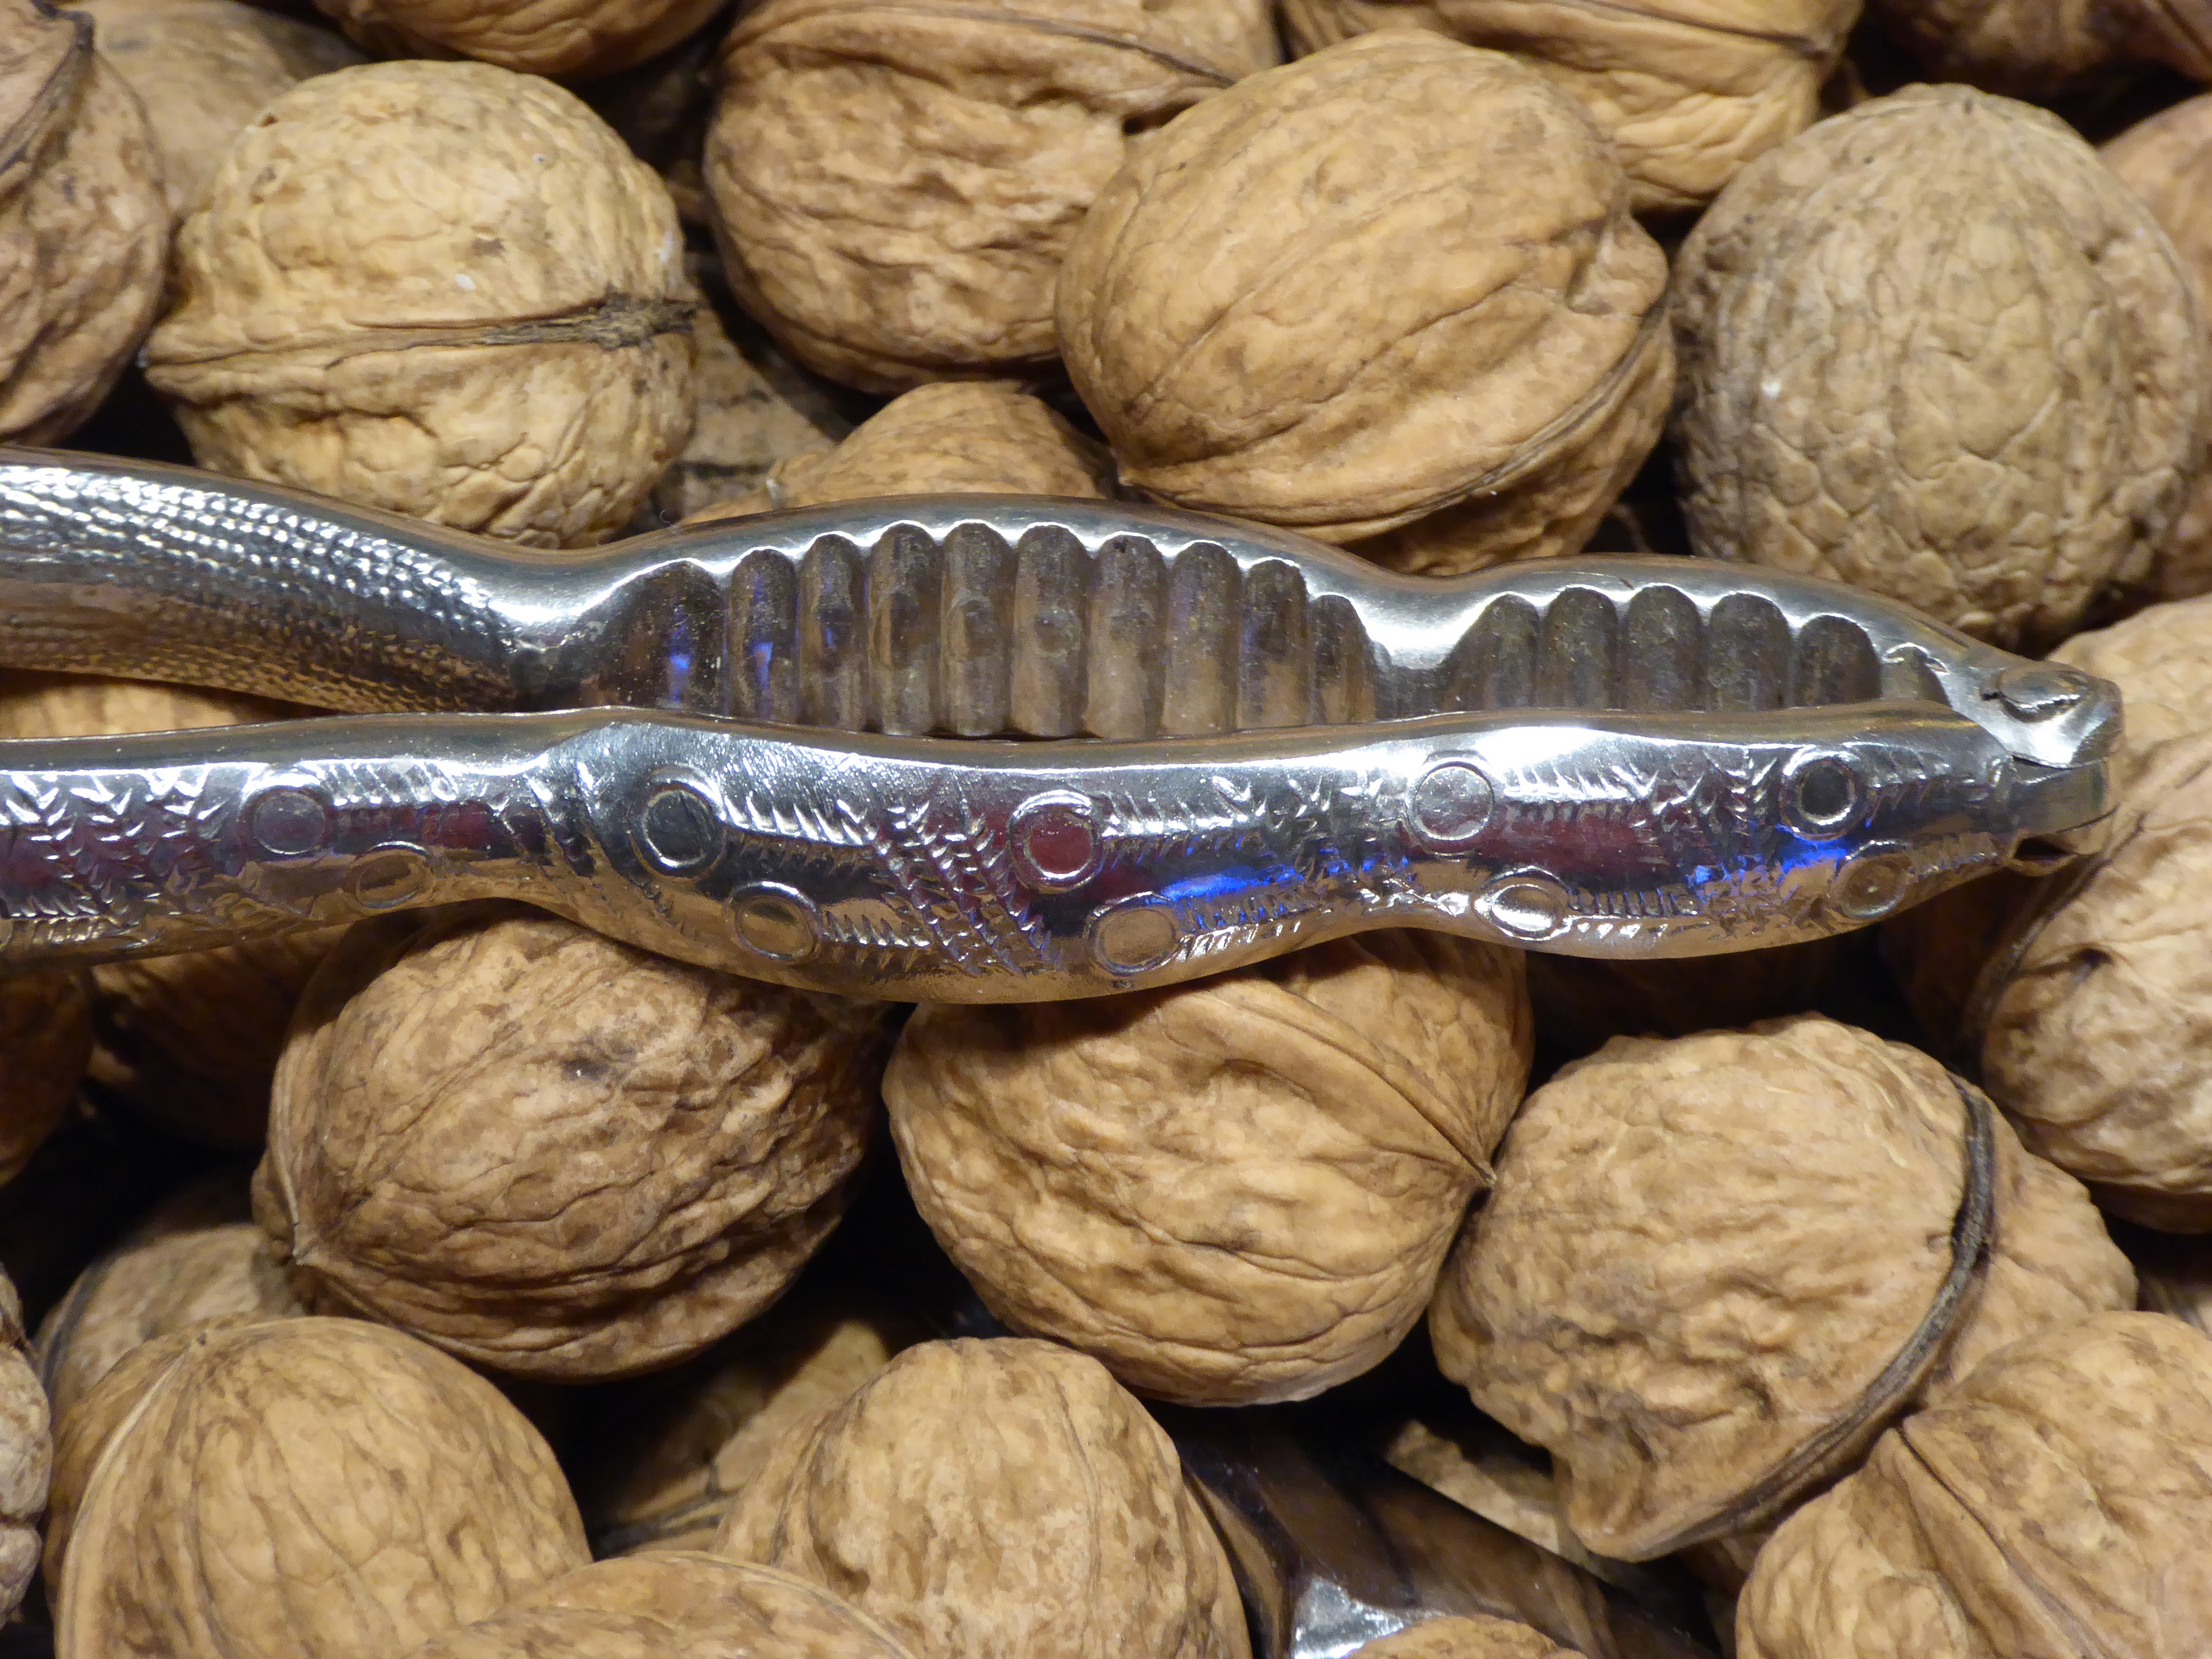
plant, fruit, food, produce, nut, close, walnut, nuts, nutrition, walnuts, nutcracker, flowering plant, walnuts in the shell, land plant, nuts seeds, tree nuts